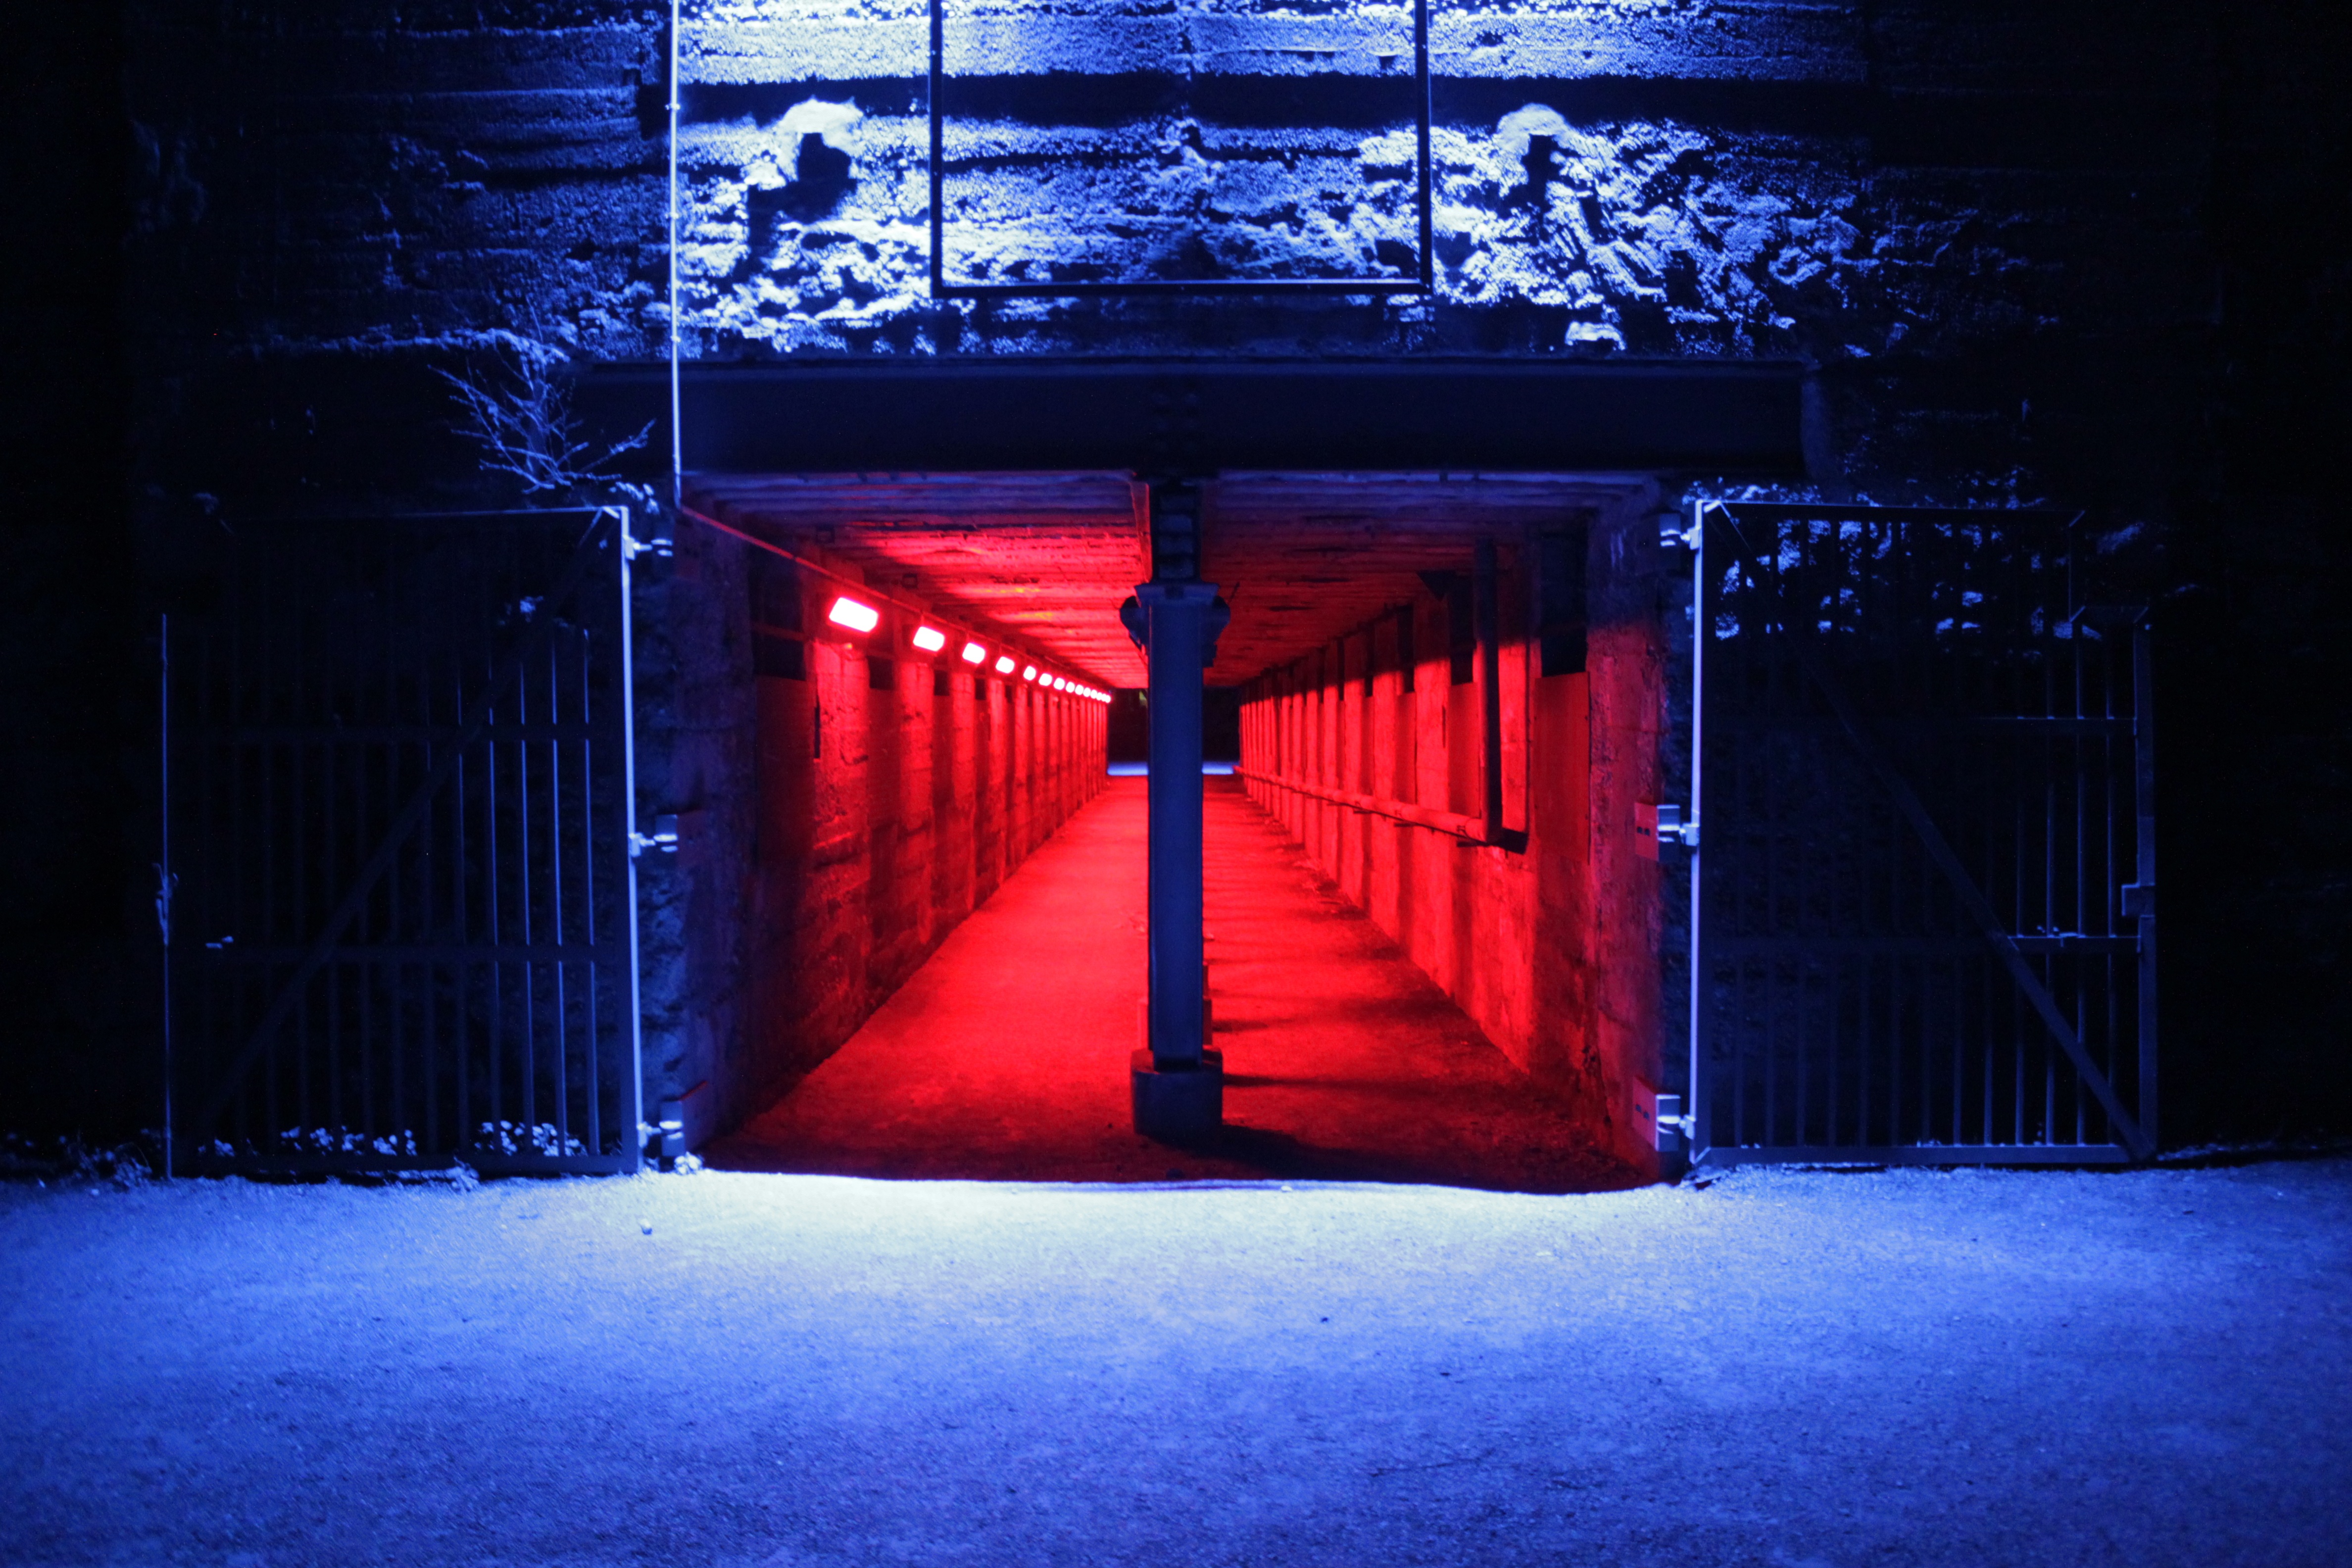
landscape, light, night, evening, red, color, darkness, blue, industry, theatre, stage, entertainment, performing arts, musical theatre, scenographer